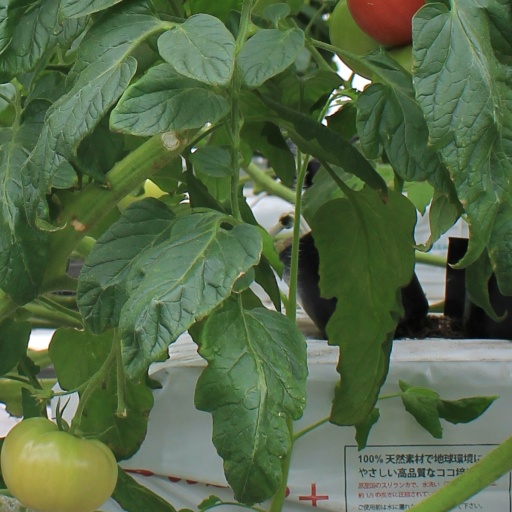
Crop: tomato